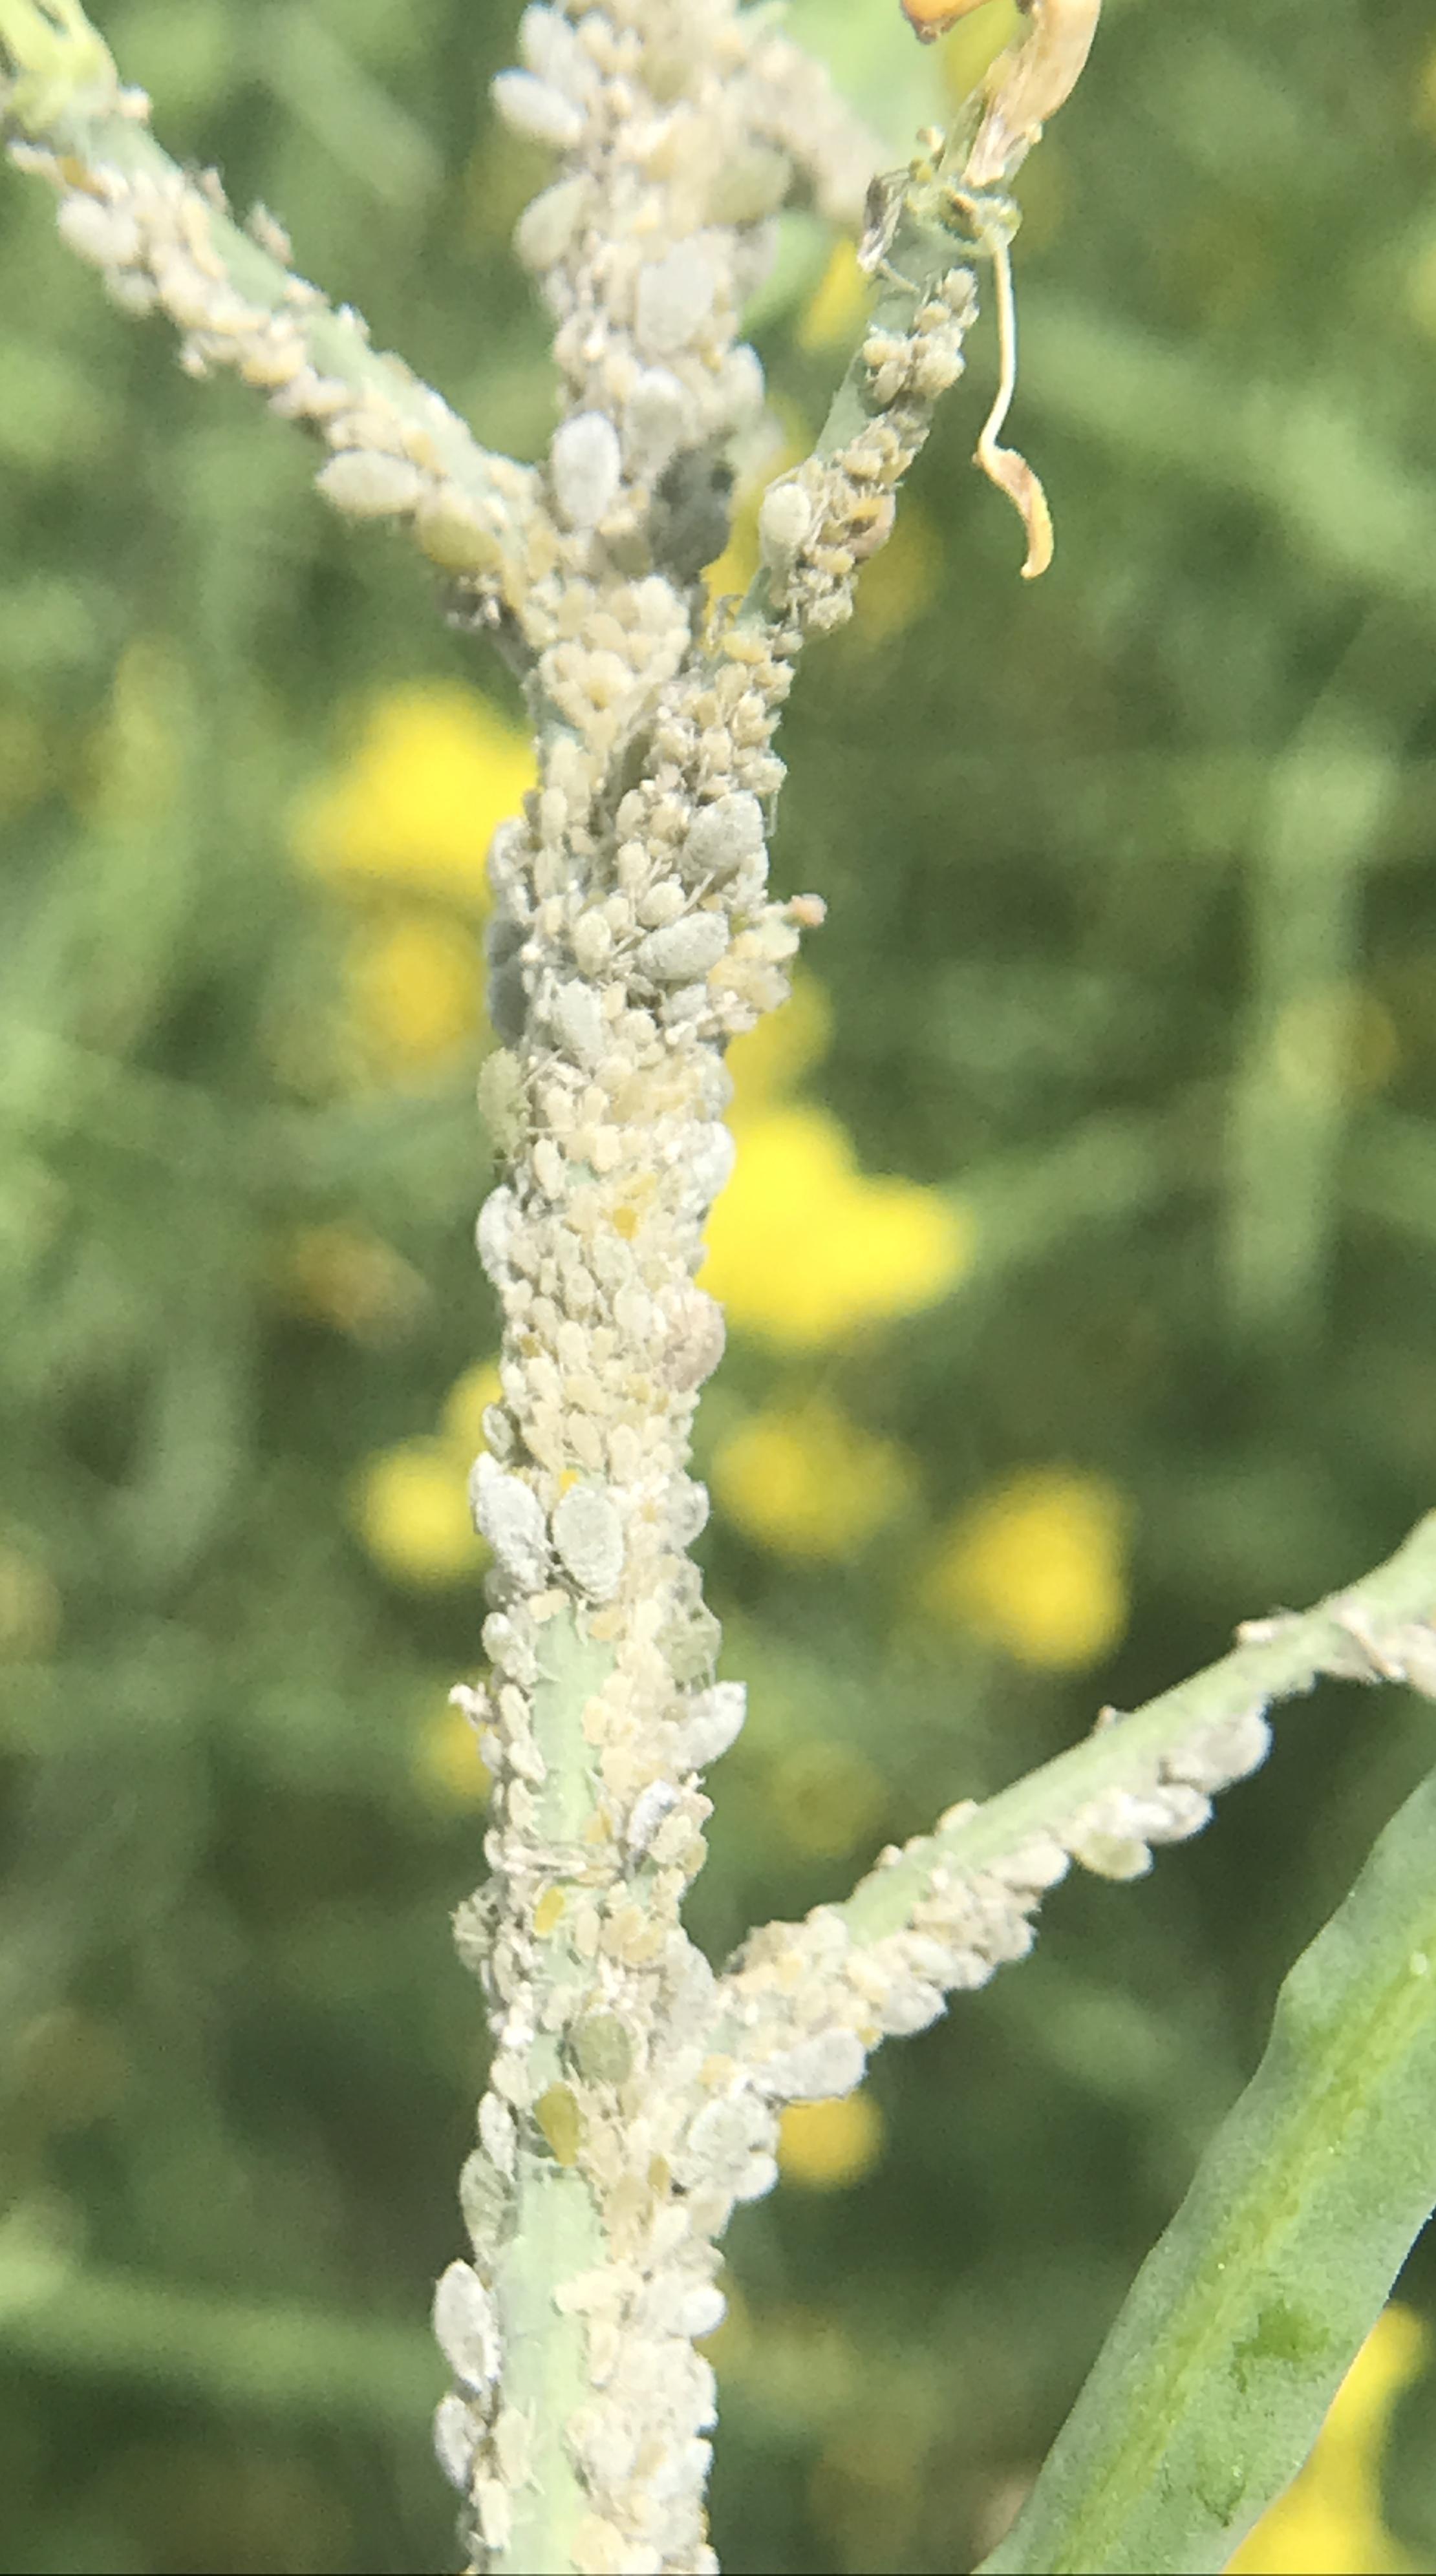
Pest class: cabbage_aphid